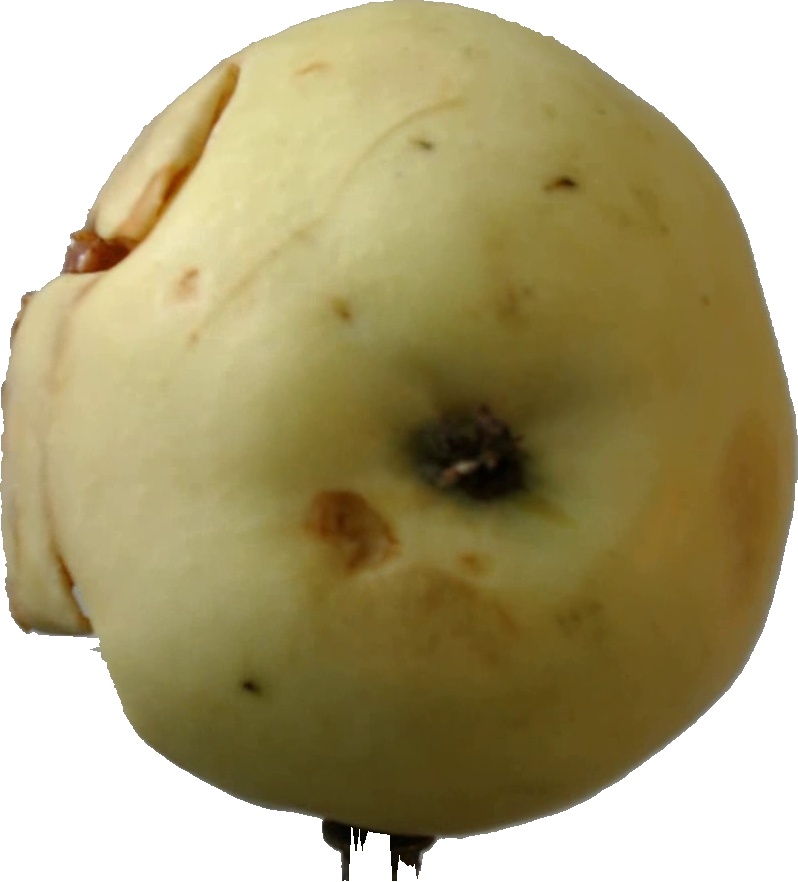
Label: apple_hit_1